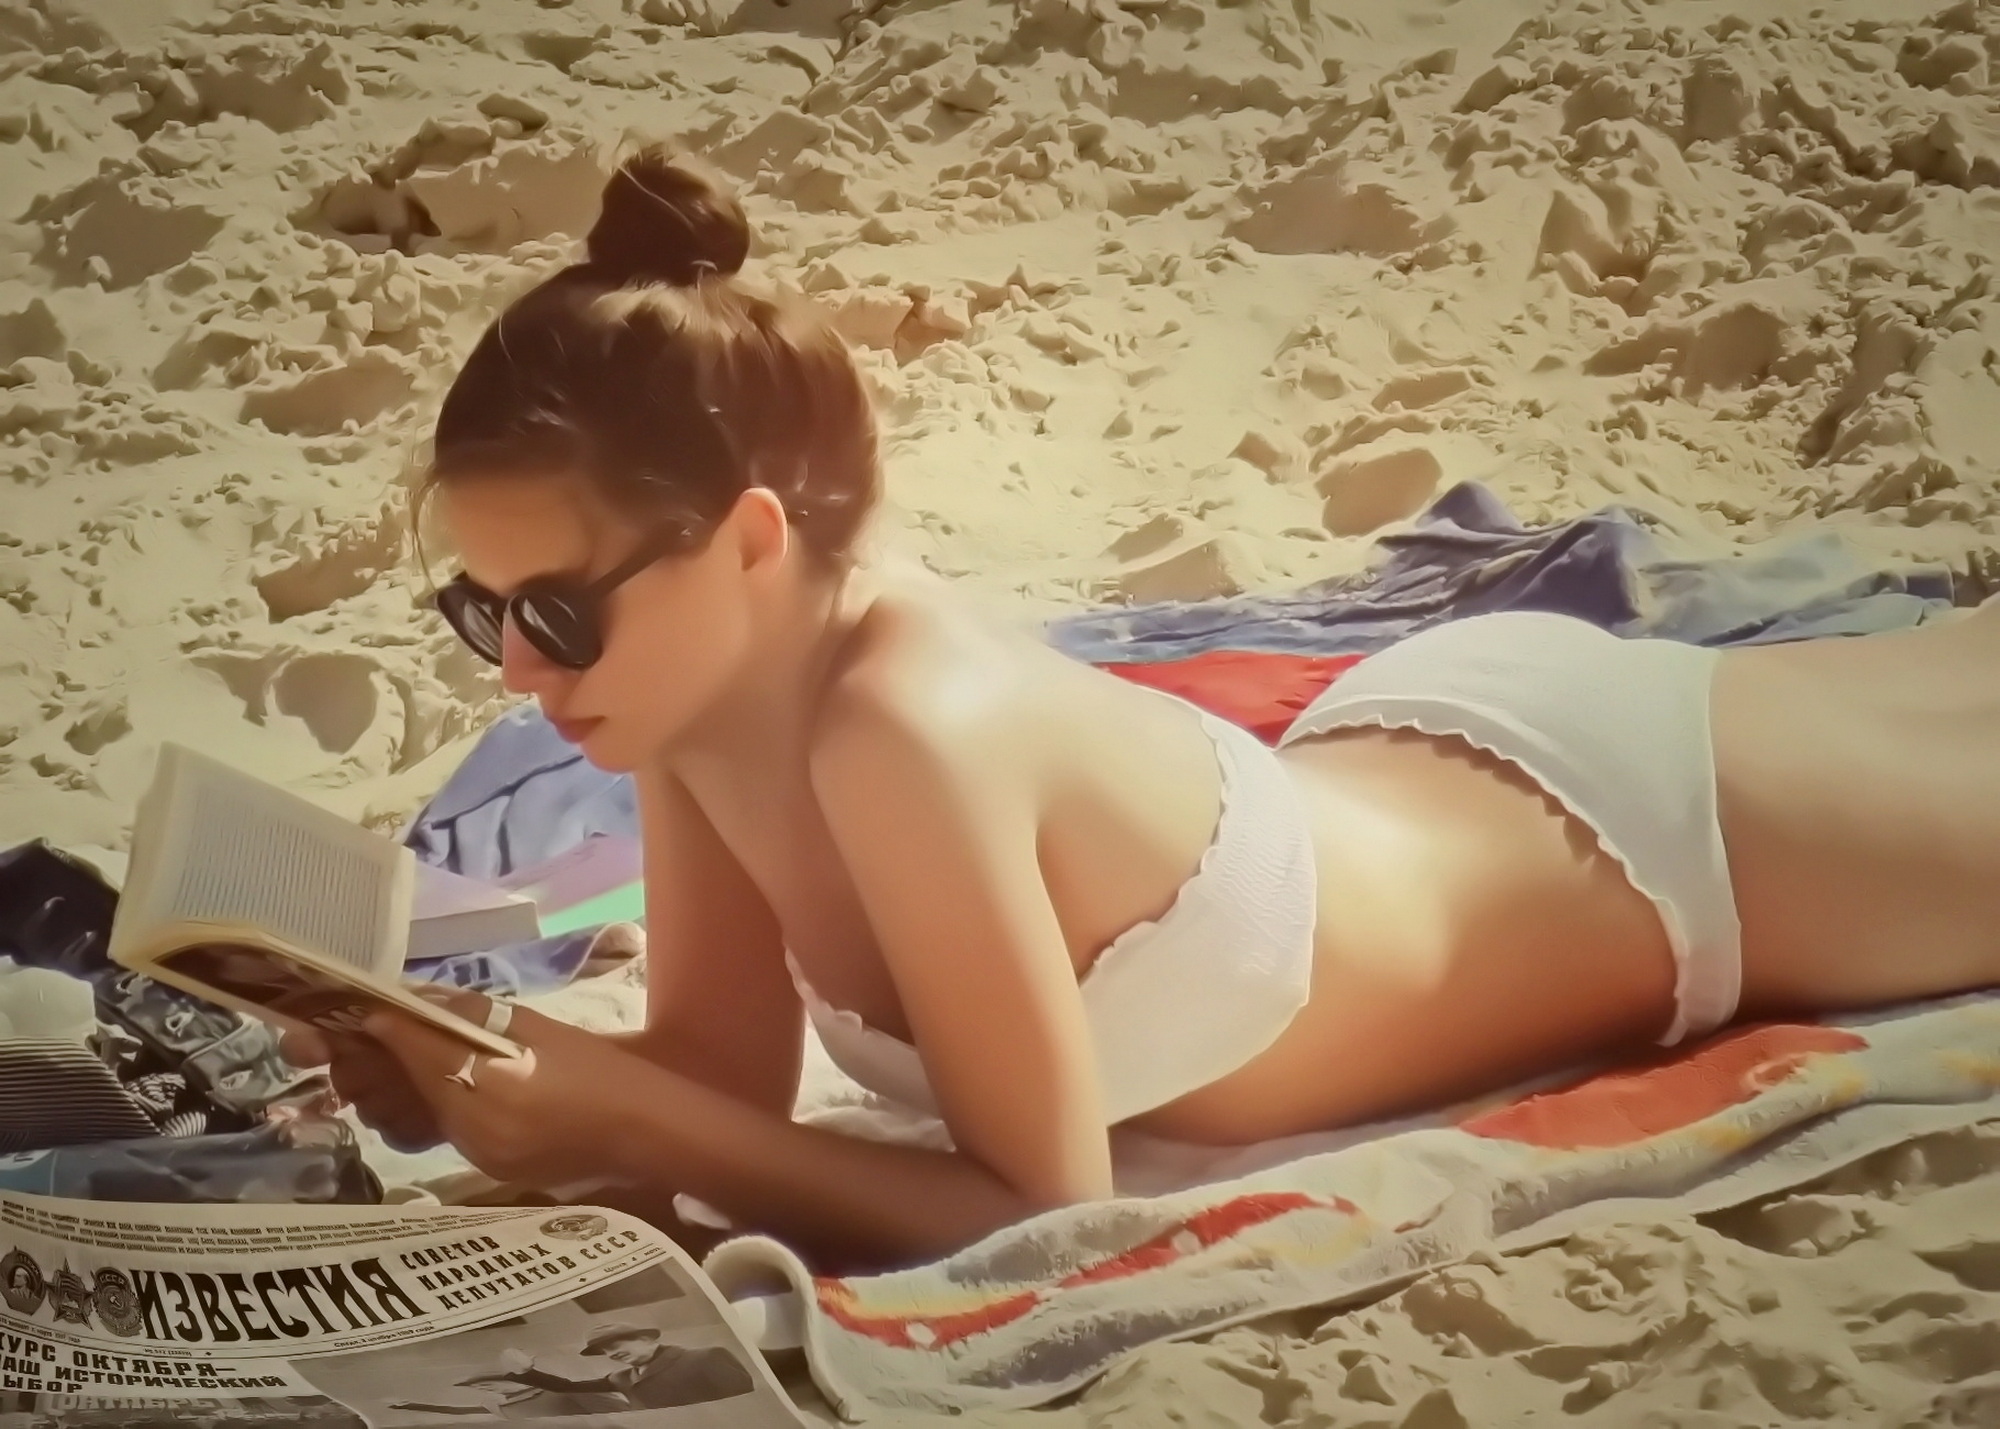
book, glasses, vision care, swimwear, thigh, beach, sunglasses, brassiere, eyewear, comfort, undergarment, human leg, lingerie, goggles, swimsuit top, blond, chest, fun, swimsuit bottom, landscape, brown hair, abdomen, sitting, leisure, sand, knee, office equipment, briefs, bikini, sun tanning, underpants, vacation, art model, linens, Barechested, reading